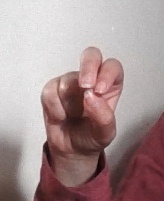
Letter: gaaf